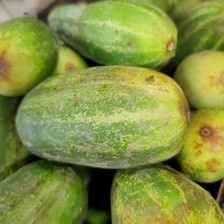
Label: cucumber